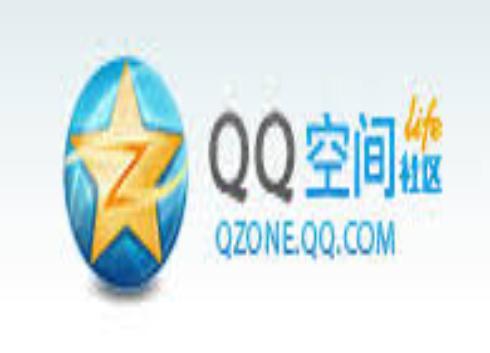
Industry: Leisure